Arthur Kauffmann

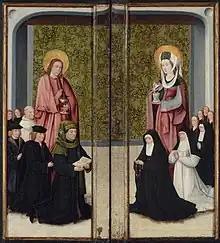
From the workshop of Hieronymus Bosch, from Kauffmann as a gift to Boston

Kauffmann opened a gallery in London's West End in 1939. He received British citizenship in 1947. After the war, he worked as a consultant for private art collectors, advised the Swiss collector Emil Georg Bührle selling him many objects between 1951 and 1956. After Bührle's death in 1956, helped establish the E. G. Bührle Collection Foundation. He donated the side panels of a tryptych from the workshop of Hieronymus Bosch to the Museum of Fine Arts, Boston, in 1956. Kauffmann was a member of the British Antique Dealers' Association and the Oriental Ceramic Society. As an art dealer he supplied artworks to numerous museums.